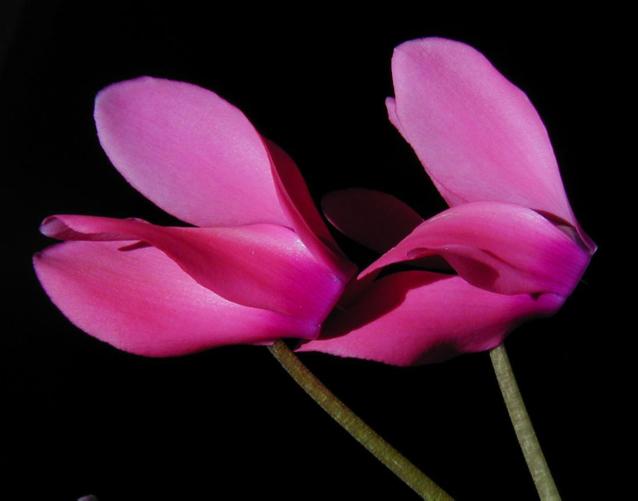
Label: cyclamen